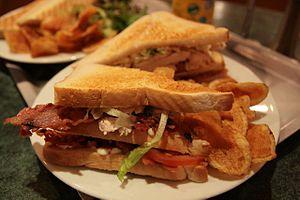
Cette page présente différents sandwichs et tartines existant à travers le monde.